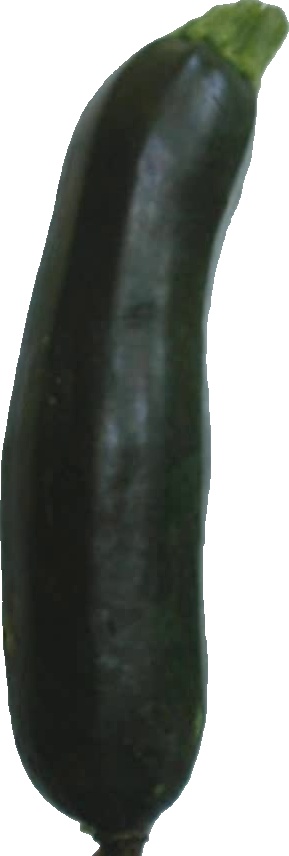
Label: zucchini_dark_1